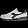
Label: Sneaker